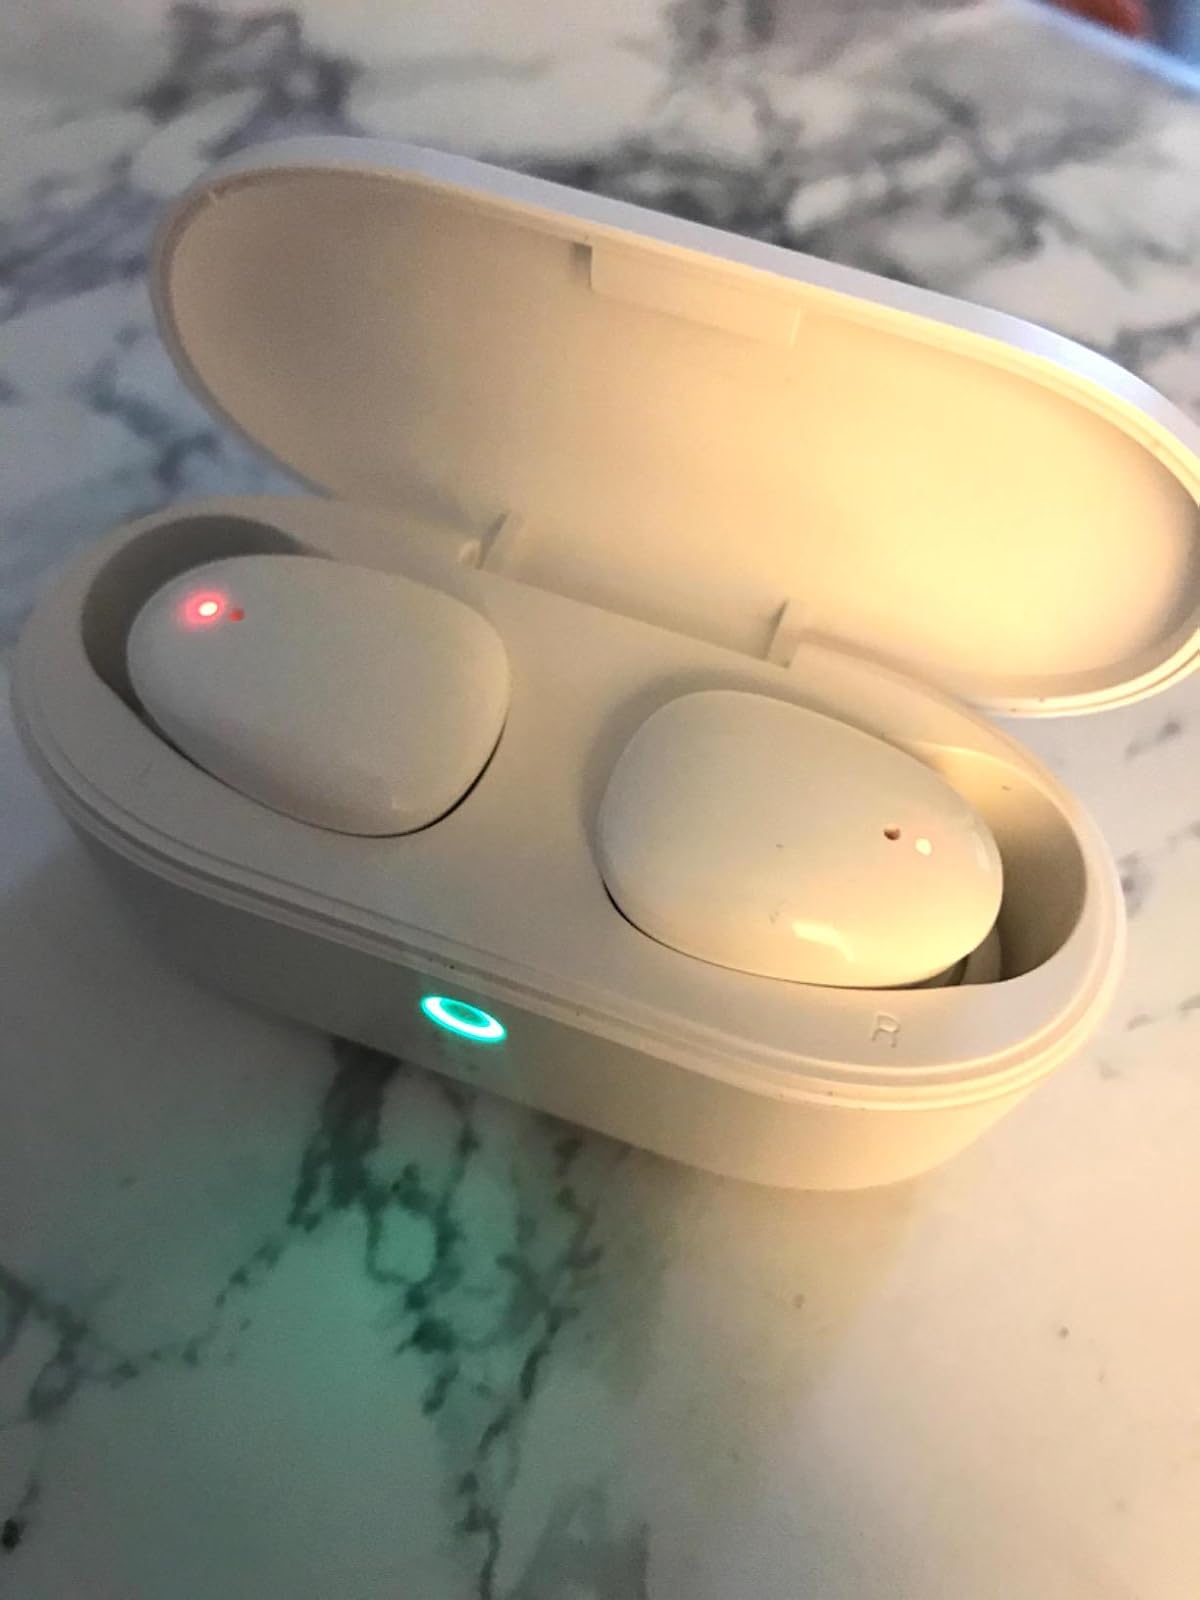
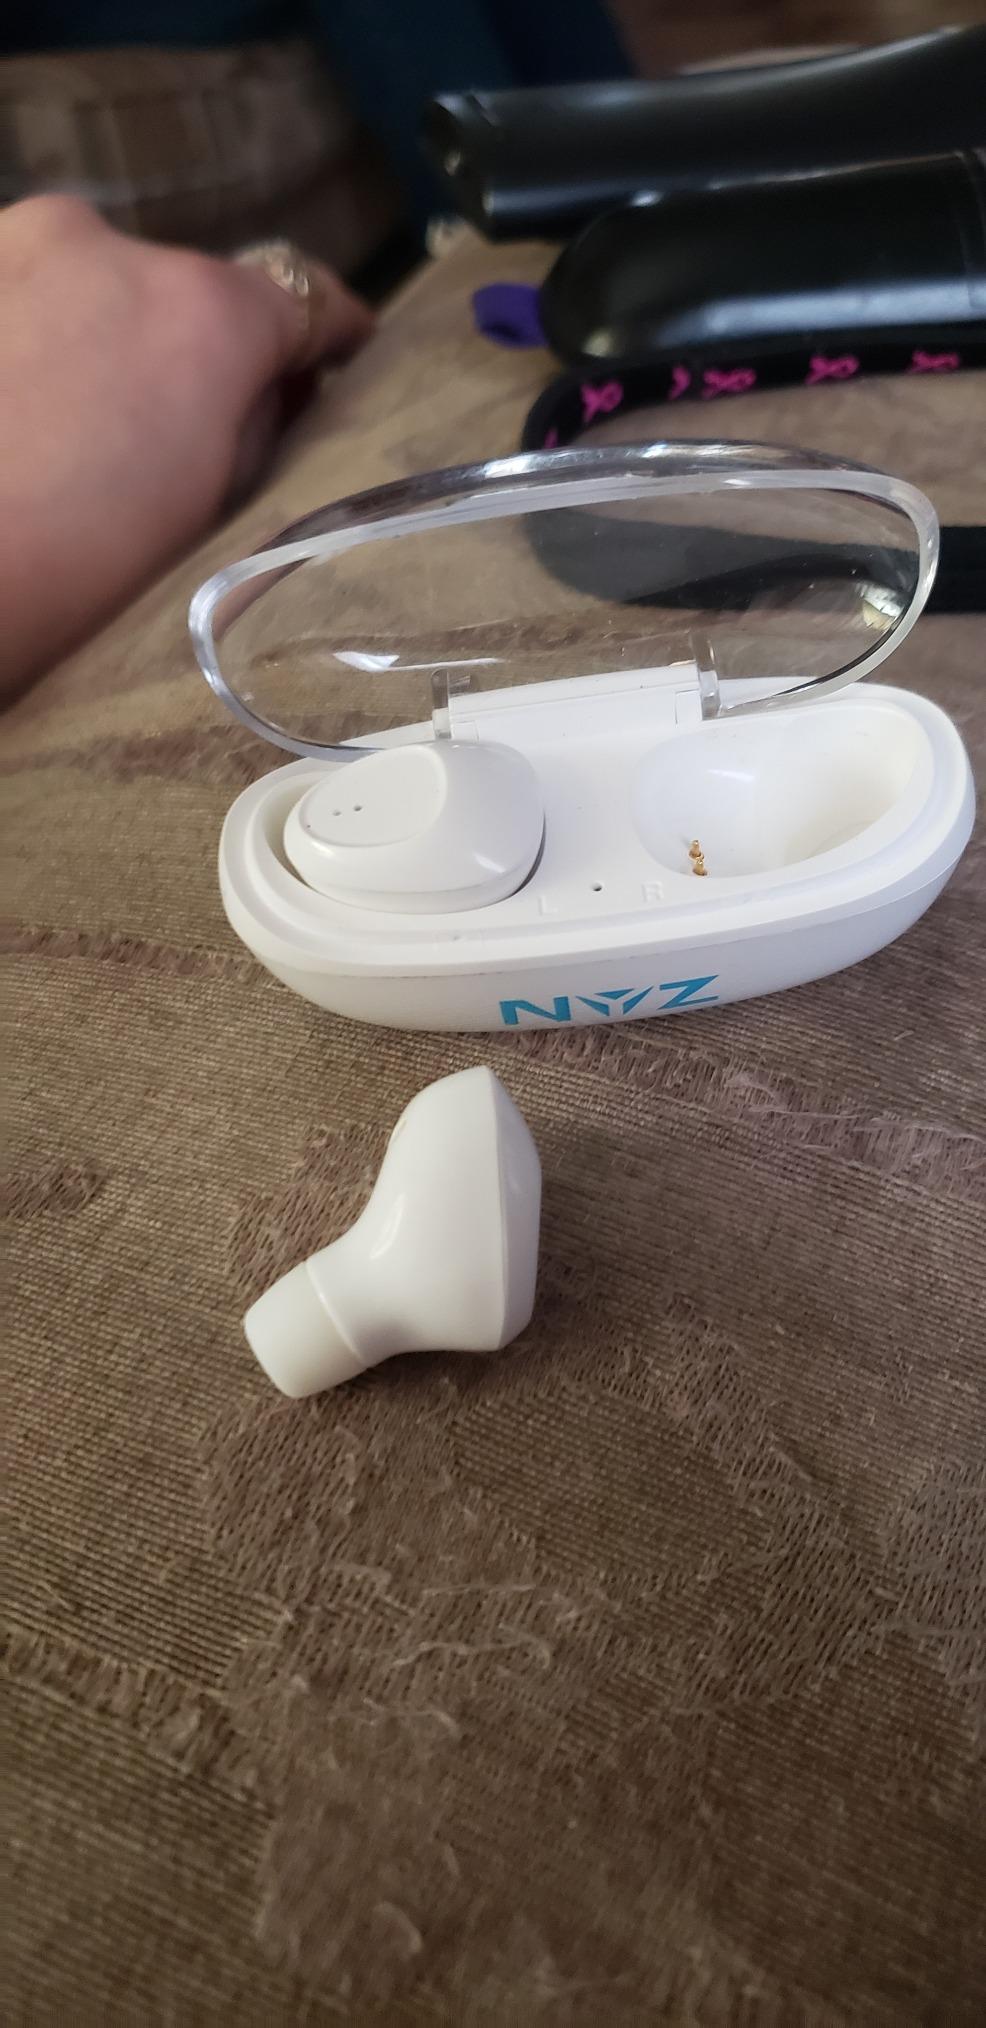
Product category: earbuds
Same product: no